Hindustan Motors

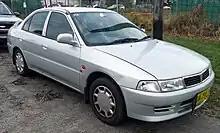
The sixth generation Mitsubishi Lancer had a long production run in India

Hindustan Motors also entered into a technical collaboration to manufacture engines and transmissions for the Contessa in the late 1980s at a newly constructed state of the art engine plant at Pithampur near Indore, Madhya Pradesh. The petrol engine commonly known as Isuzu 1.8 Petrol would later serve in the Hindustan Ambassador with Multi Point Fuel Injection until 2015. Initially the joint venture produced 4-cylinder G180Z 1.8L petrol engines and 5-speed transmissions. Later, an 2.0L Isuzu diesel engine was added to the production line to power the Contessa and the Ambassador. The technical collaboration lasted from 1983 to 1993. The Indore plant has since expanded to manufacture engines for a number of other manufacturers like Opel, Ford and Mahindra.